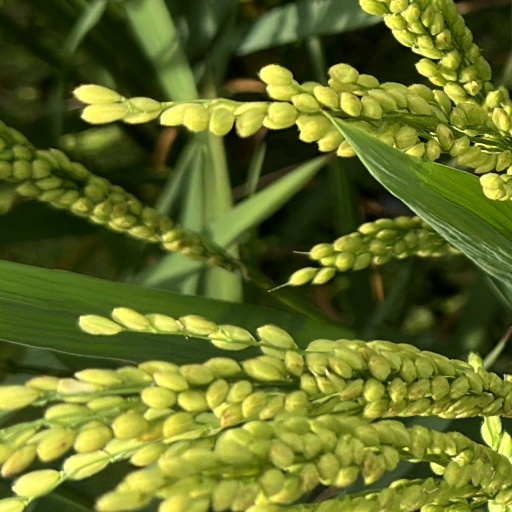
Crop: rice